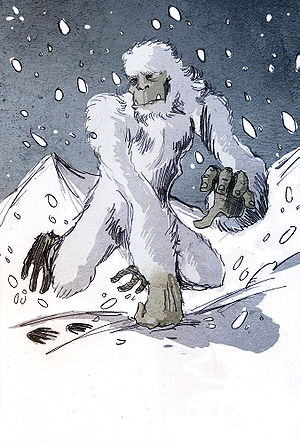
Kryptozoologi
En kunsters illustration af en yeti.
Kryptozoologi beskæftiger sig med mytologiske eller uddøde dyr, der antages at eksistere, selv om der ikke findes beviser for deres eksistens.